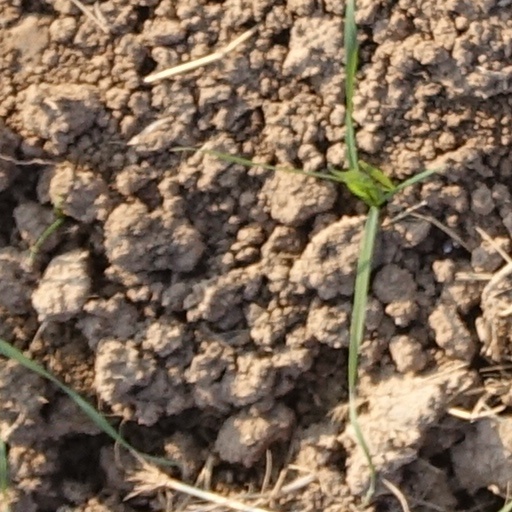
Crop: wheat